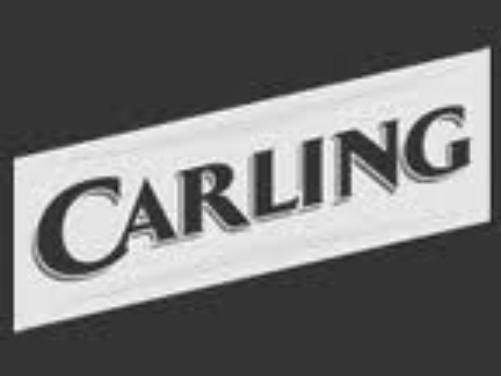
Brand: Carling
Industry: Food